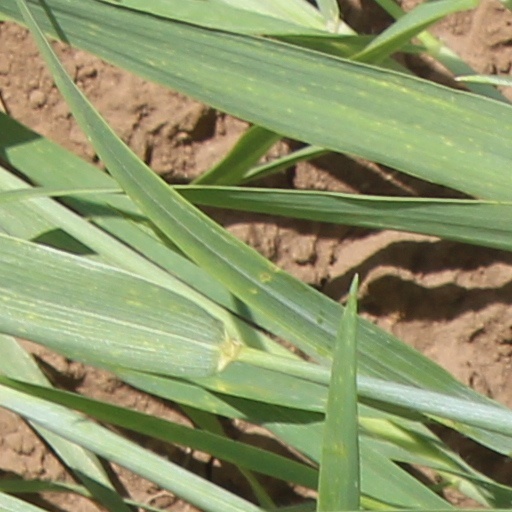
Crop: wheat